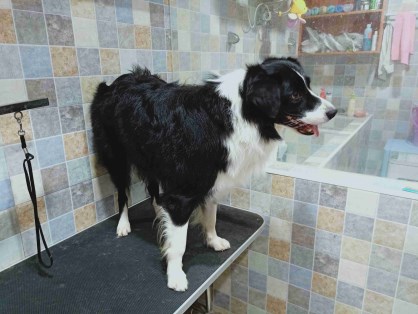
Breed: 2594-n000109-Border_collie